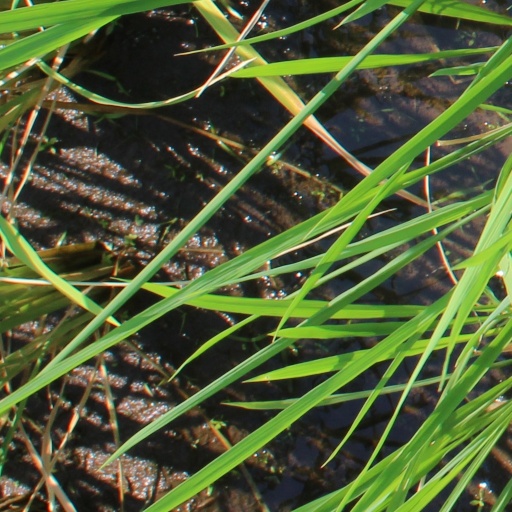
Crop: rice